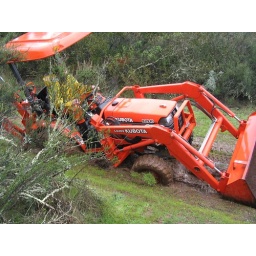
on our parcel going up driveway road by road to septic field